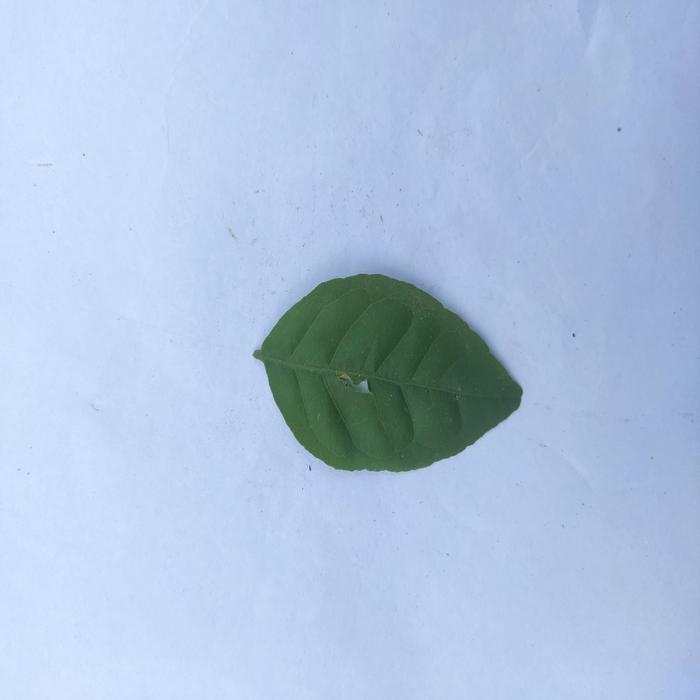
Crop: Aegle Marmelos
Leaf condition: Healthy_Leaf